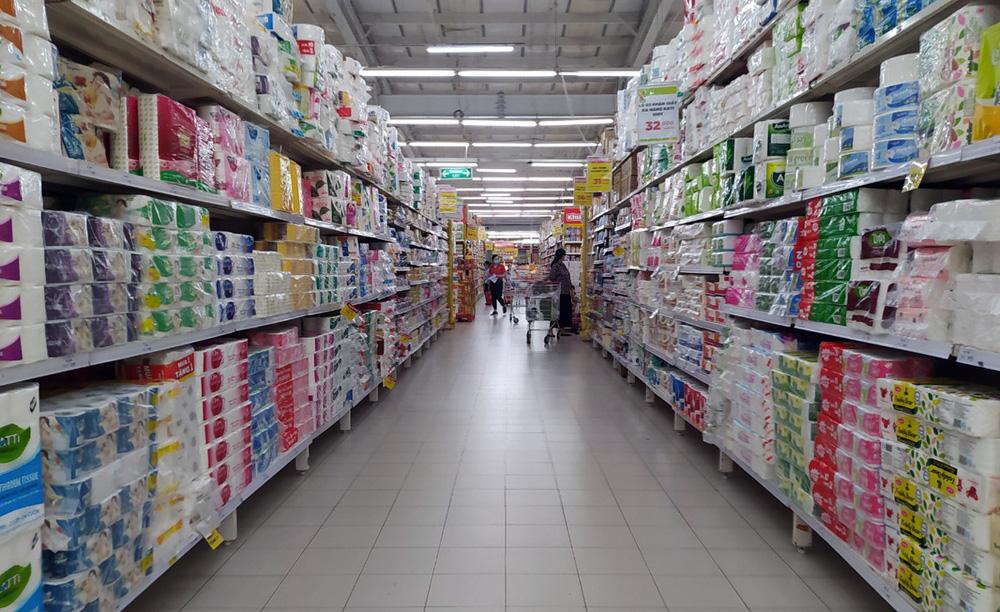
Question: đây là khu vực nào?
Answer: đây là một siêu thị